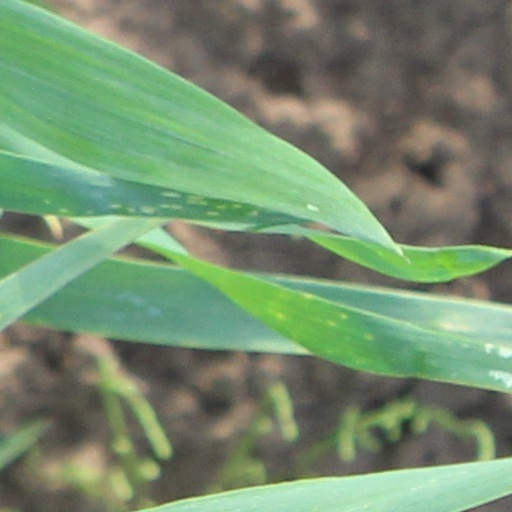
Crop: wheat